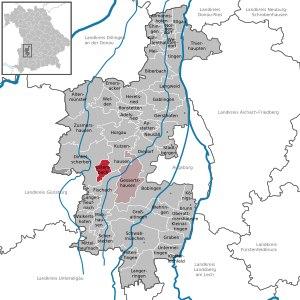
Ustersbach est une commune allemande de Bavière située dans l'arrondissement d'Augsbourg et le district de Souabe.